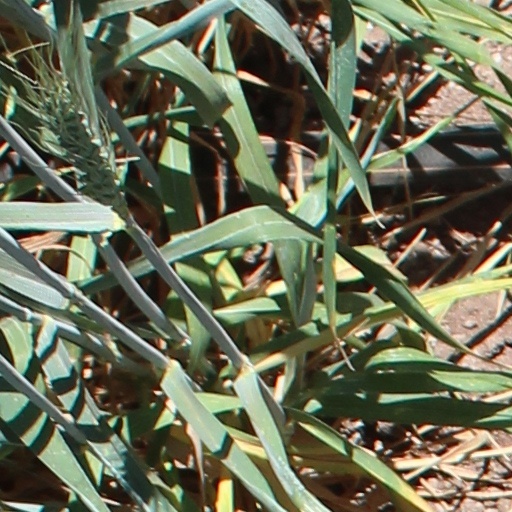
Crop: wheat